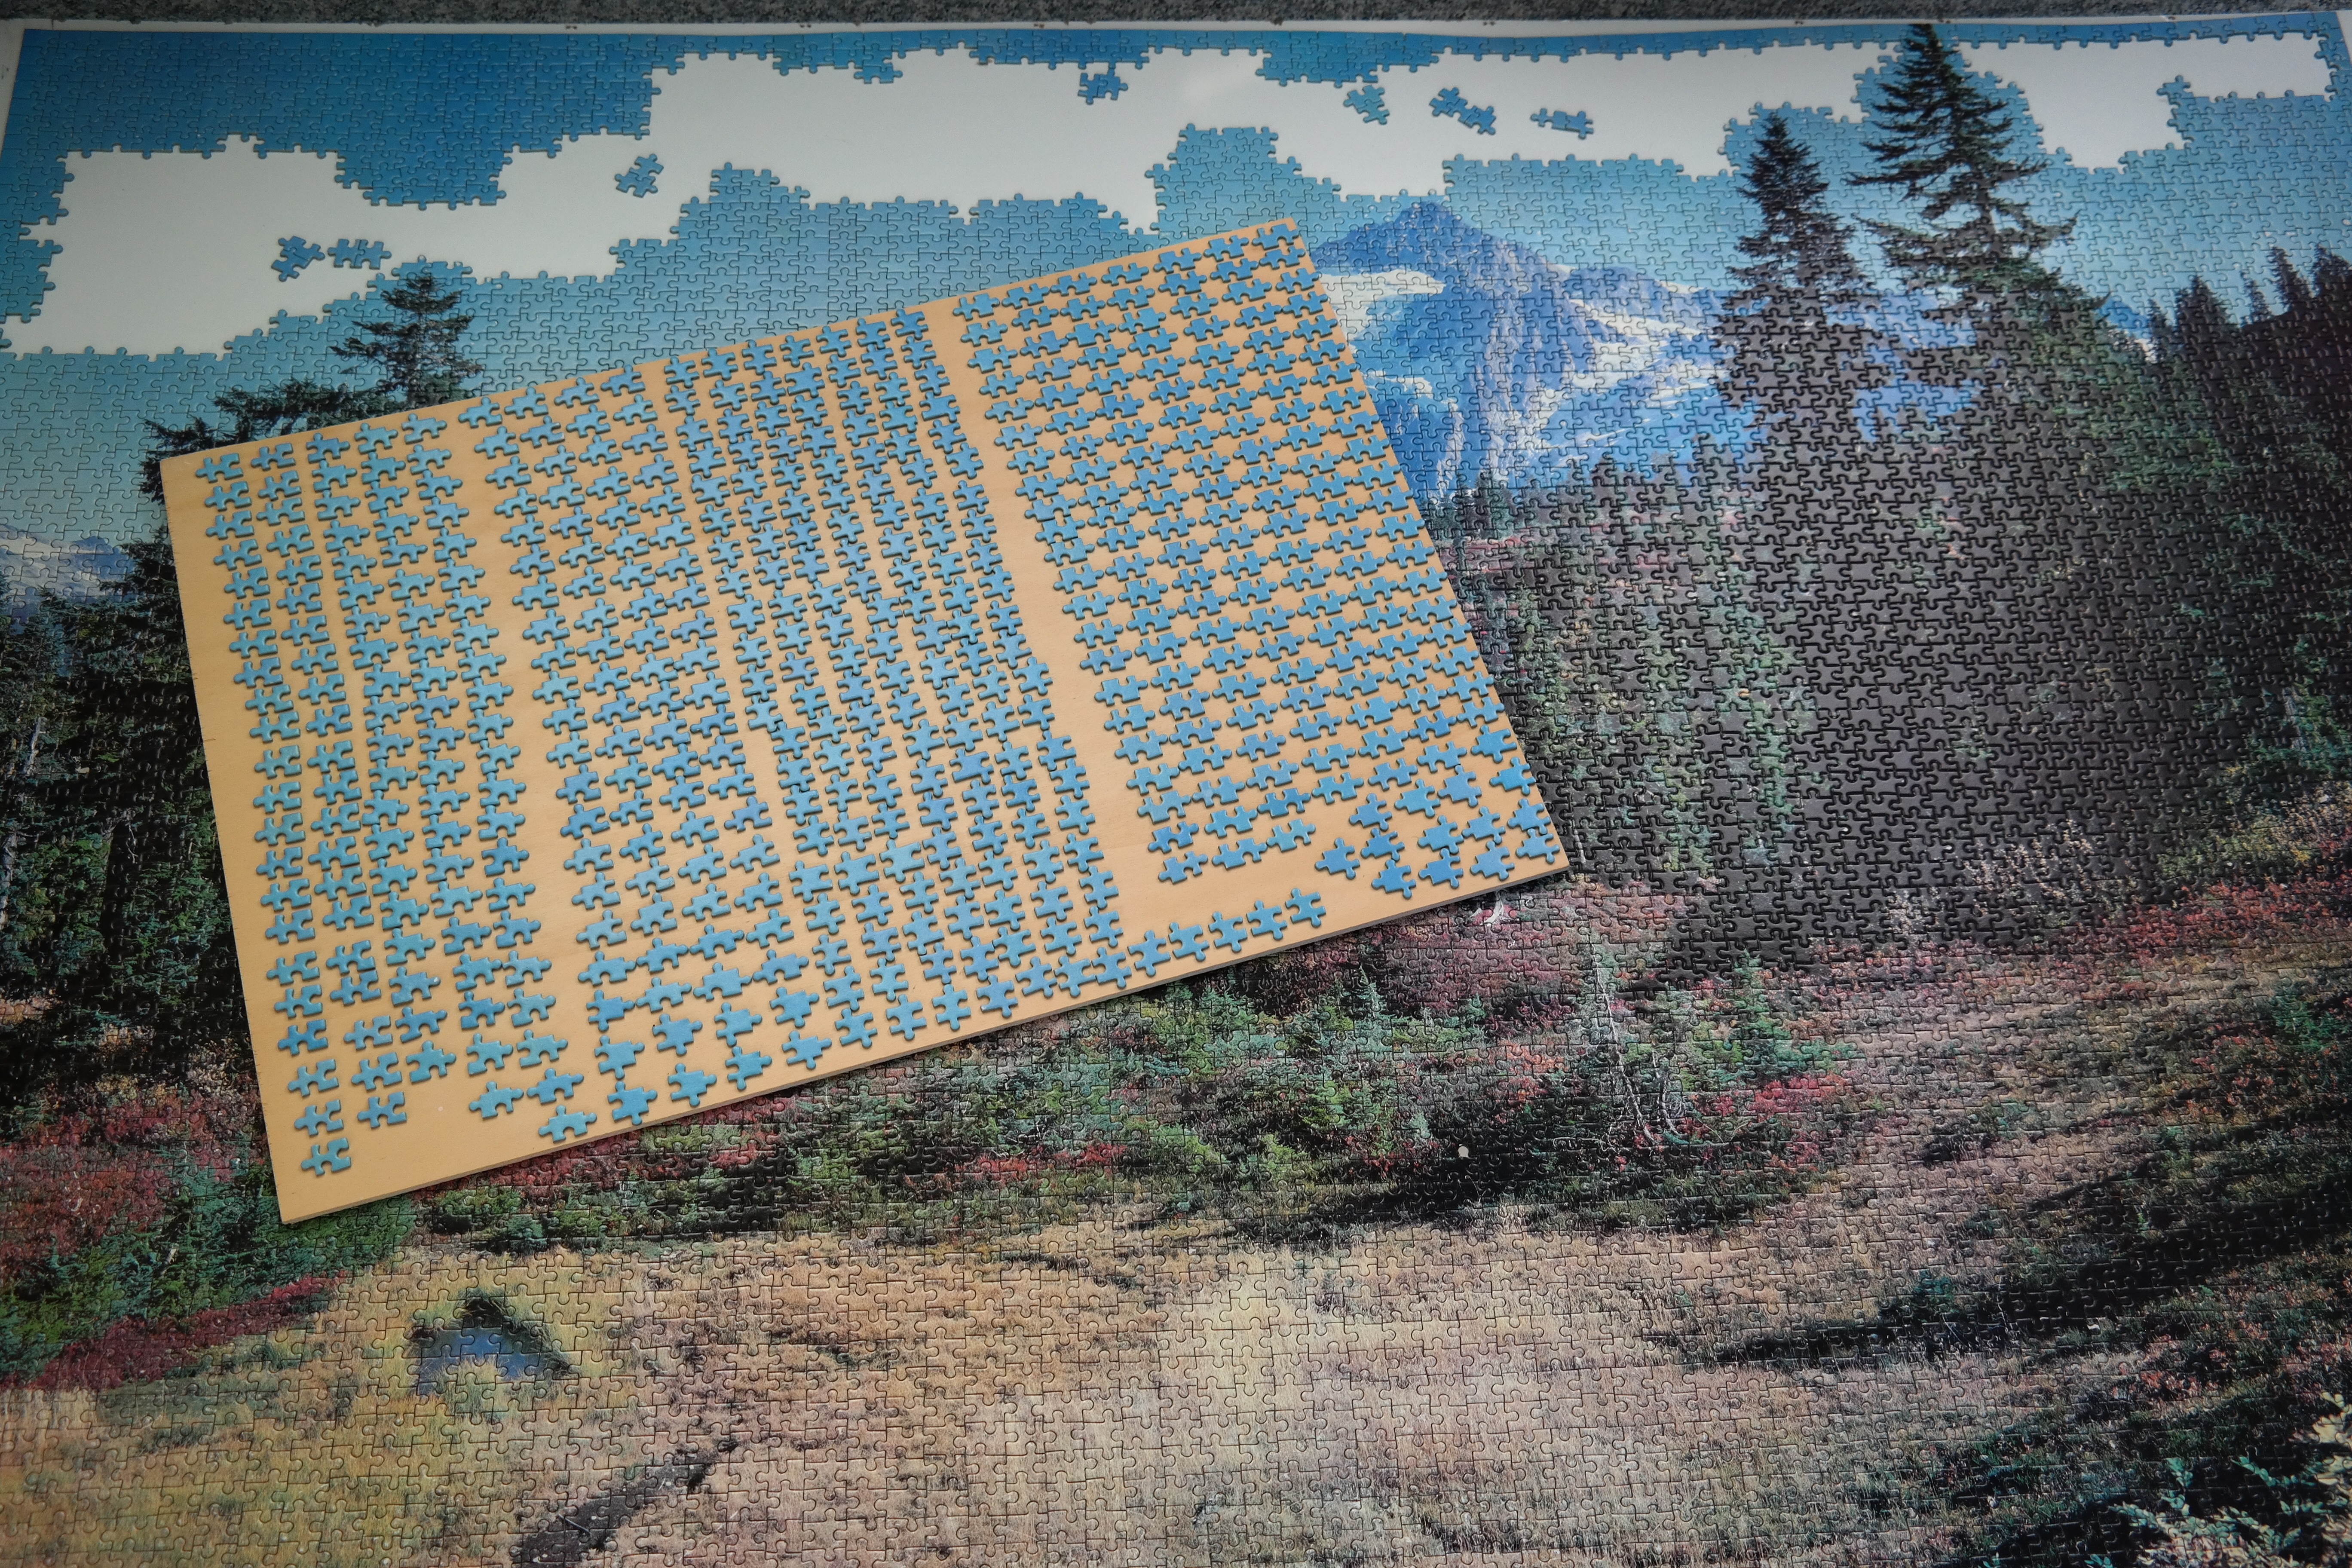
play, wall, items, material, art, puzzle, ecosystem, share, difficult, memory cards covered with, particles, piecing together, regulation, sorted, mount shuksan, puzzle parts